Dance in ancient Egypt

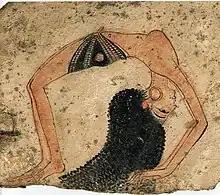
Topless dancer in a back bend, ostrakon, 13th Century B.C., New Kingdom

Dancing played an important role in the lives of the ancient Egyptians. However, men and women are never depicted dancing together. The "trf" was a dance performed by a pair of men during the Old Kingdom. Dance groups were accessible to perform at dinner parties, banquets, lodging houses, and even religious temples. Some women from wealthy harems were trained in music and dance. They danced for royalty accompanied by male musicians playing on guitars, lyres, and harps. Yet, no well-bred Egyptian would dance in public, because that was the privilege of the lower classes. Wealthy Egyptians kept slaves to entertain at their banquets and present pleasant diversion to their owners.